Captive orcas

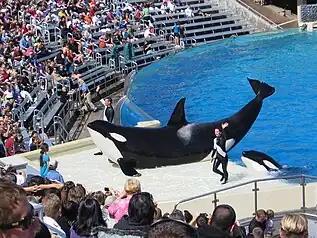
Corky II, a female orca performing at SeaWorld, San Diego, California

As of September 29, 2016, orcas in 13 facilities in North and South America, Europe and Asia provide entertainment for theme park visitors. Building the physical infrastructure of the parks requires major capital expenditure, but as the star attractions the orcas are arguably the most valuable and irreplaceable assets.